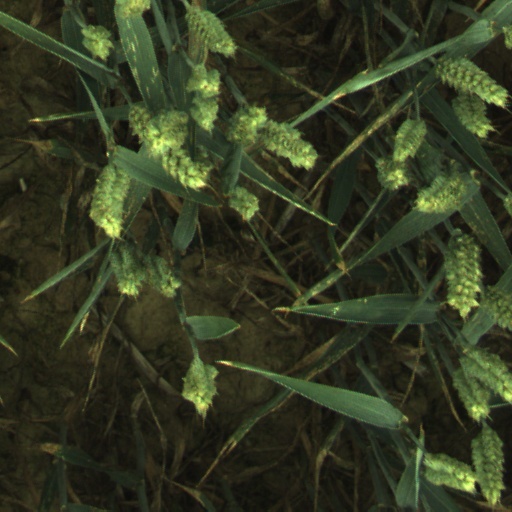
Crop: wheat